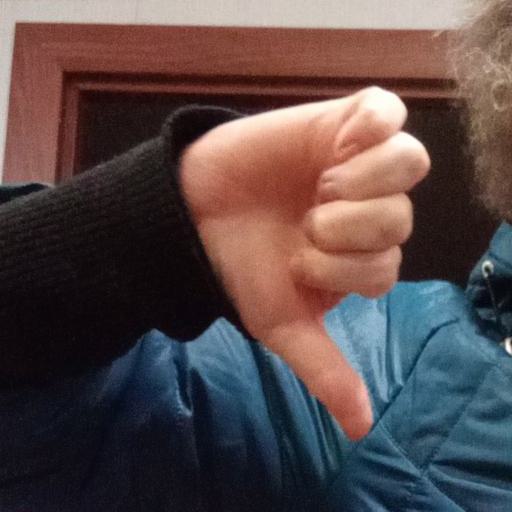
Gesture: dislike